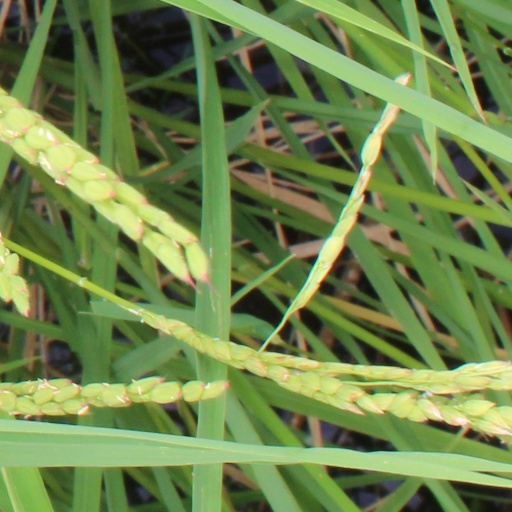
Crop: rice